Ny Kongensgade 9

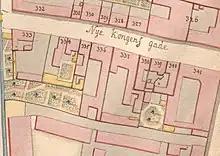
No. 337 seen on a detail from Christian Gedde's map of Copenhagen's West Quarter, 1757.

The property was listed in Copenhagen's first cadastre of 1689 as No. 293 in Western Quarter. It was owned by a blacksmith named Svendsen, employed at the Arsenal. The property was listed in the new cadastre of 1756 as No. 337. It was owned by stone mason Jacot Bortling at that time.